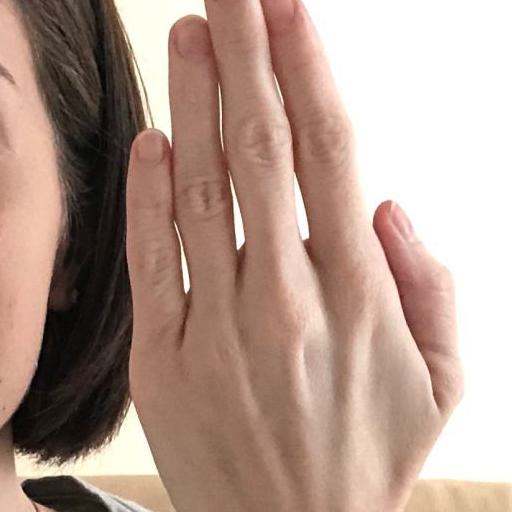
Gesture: stop_inverted